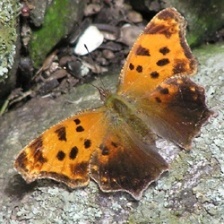
Species: EASTERN COMA
Butterfly family (ImageNet category): admiral